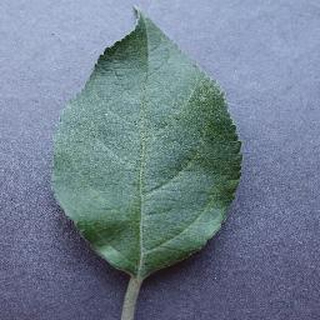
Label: healthy_apple